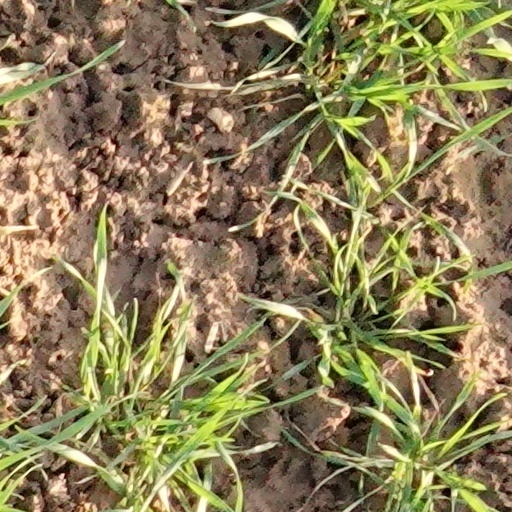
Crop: wheat